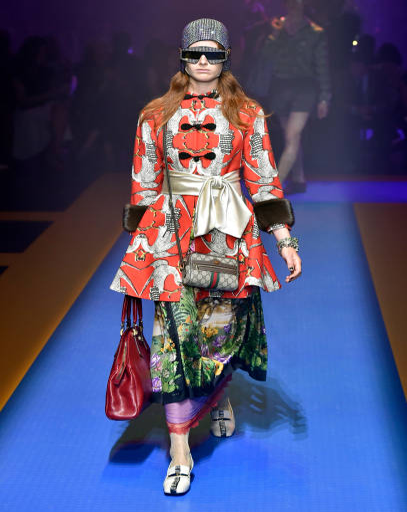
a model walks the runway at the fashion show during event .